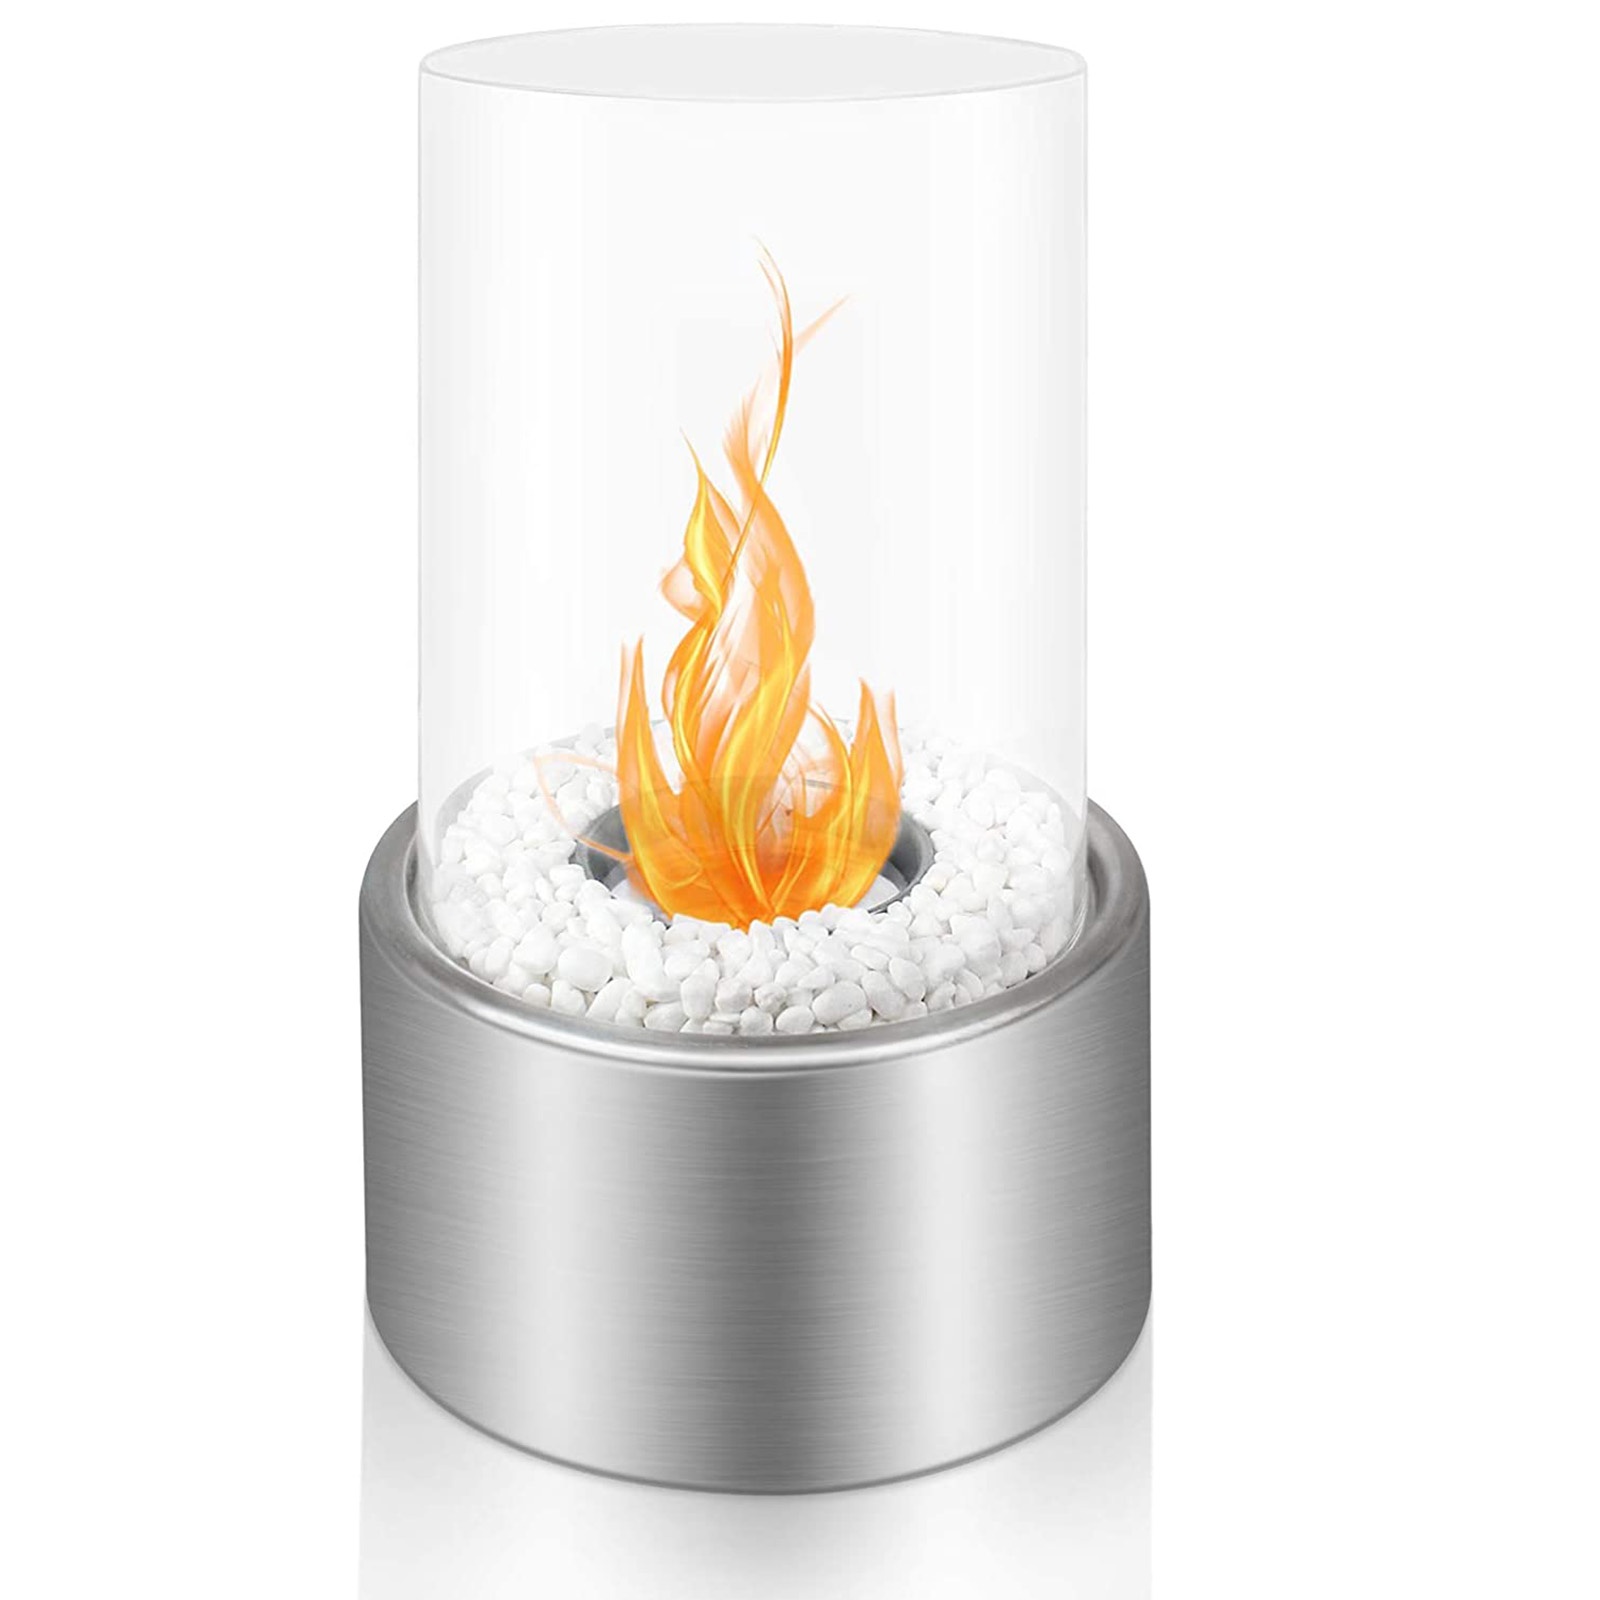
Lampada a Bioetanolo da Tavolo "Marsiglia" in Acciaio per arredamento Bar e Ristoranti
Il camino ecologico alimentato a bioetanolo, è una valida alternativa ai camini tradizionali per scaldare gli ambienti della casa, senza produrre fumi nocivi e nel pieno rispetto dell’ambiente. Oltre a rispettare la salute dell’ecosistema, poi, il camino ecologico ha un design elegante ed accattivante, ideale per impreziosire l'ambiente in cui verrà collocato. I vantaggi che derivano dall’utilizzo di un camino a bioetanolo sono molteplici. Primo fra tutti, è da segnalare ovviamente il rispetto della salute ambientale. Il bioetanolo è infatti un combustibile del tutto biodegradabile che non contiene zolfo e di conseguenza le emissioni di monossido di carbonio e di anidride carbonica sono estremamente basse, evitando così danni sia all’ambiente che alla salute delle persone presenti in casa. Dimensioni : Diametro 16 cm Altezza 27 cm Dati tecnici: Un bruciatore da 0.2 lt in acciaio inox 430SS spessore 3mm Materiale acciaio inox Cristallo temperato resistente alle alte temperature (400°C) Alimentazione a bioetanolo Ideale sia per l'interno che per l'esterno dei vostri ambienti Ideale per ambienti fino a 15 m2 Installazione: da tavolo Interno-Esterno Consiglio: Unendo al bioetanolo qualche goccia di essenza, il biocamino può essere utilizzato anche come diffusore di fragranze. Il camino a bioetanolo riscalda davvero? Certo, come tutte le fiamme vere, i bruciatori per biocaminetti, emanano calore vero! Normalmente un litro di bioetanolo sviluppa circa dai 3 ai 4Kw/h dipendente dal suo tipo di bruciatore, dal momento della sua combustione. Inoltre il caminetto a bioetanolo, ha un rendimento del 100% perché non c’è dispersione di calore attraverso la canna fumaria e tutto il calore prodotto rimane nella stanza. Quanta superficie riscaldano i camini a bioetanolo? I caminetti a bioetanolo in media possono espandere calore fino a un’area di circa 20-30mq, a seconda della capacità del bruciatore e dell’intensità della fiamma. Va comunque tenuto presente che i caminetti a bioetanolo non vanno concepiti come unica fonte di riscaldamento all’interno di un alloggio: sono prima di tutto un complemento d’arredo che, emanando fuoco vivo, riscaldano anche l’ambiente, oltre a creare una piacevole atmosfera. Quanto consumano i caminetti a bioetanolo? II consumi dei biocaminetti sono indicativi, poiché dipende dai vari modelli, dalla capienza del bruciatore e dalla potenza della fiamma a seconda del bruciatore (che in molti modelli è regolabile). Mediamente, un biocaminetto che rimane acceso per 3 o 4 ore al giorno a fiamma massima, consuma 5 litri di bioetanolo alla settimana, se invece viene mantenuta la fiamma al minimo, 1 Lt. di Bioetanolo dura anche fino a 10 ore. E’ necessaria un’autorizzazione per l’utilizzo del biocaminetto? No. Come tutti i focolari liberi non è soggetto ad alcuna legislazione, né necessita di permessi speciali. Serve la canna fumaria per il caminetto a bioetanolo? I nostri caminetti a bioetanolo, non necessitano di canna fumaria perché la combustione del bioetanolo non produce sostanze tossiche né odori né fumi che devono essere portati fuori attraverso la canna fumaria. I caminetti a bioetanolo sono indipendenti? Sono dei mobili trasportabili in un trasloco, non necessitano di collegamenti fissi né per l’alimentazione, né per lo scarico non avendo canna fumaria. Come si pulisce un Bio Caminetto? I biocaminetti non hanno bisogno di pulizia da cenere, fuliggine, ecc. Si puliscono come tutti gli altri mobili. I caminetti a bioetanolo, necessitano di manutenzione? I caminetti a bioetanolo non necessitano di manutenzione non essendoci valvole, ventole, o altre parti in movimento che possono usurarsi nel tempo.
Brand: Divina Fire
Category: Home & Garden > Fireplaces